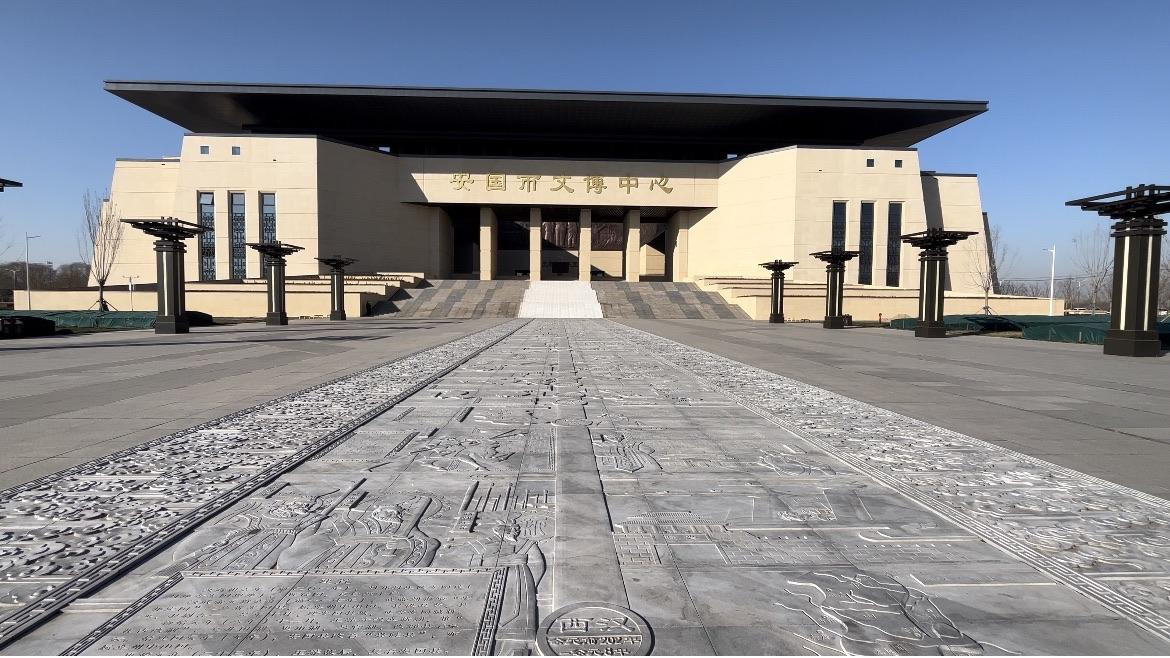
地标名称：安国市文博中心
所在城市：保定市·安国市